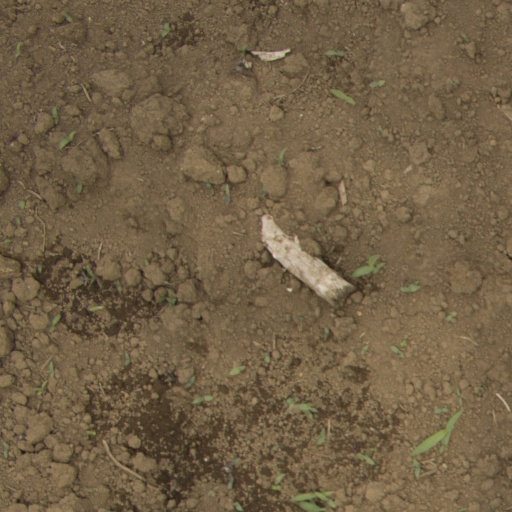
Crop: Jerusalem artichoke